History of Dagestan

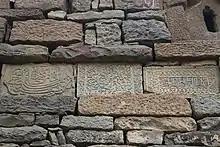
Ancient village of Zargaran (Kubachi) in Dagestan

Historically, Dagestan consisted of a federation of mountainous principalities in the eastern part of the North Caucasus. Located at the crossroads of world civilizations of north and south, Dagestan was the scene of clashes of interests of many states and until the early 19th century, most notably between Iran and the Russian Empire.